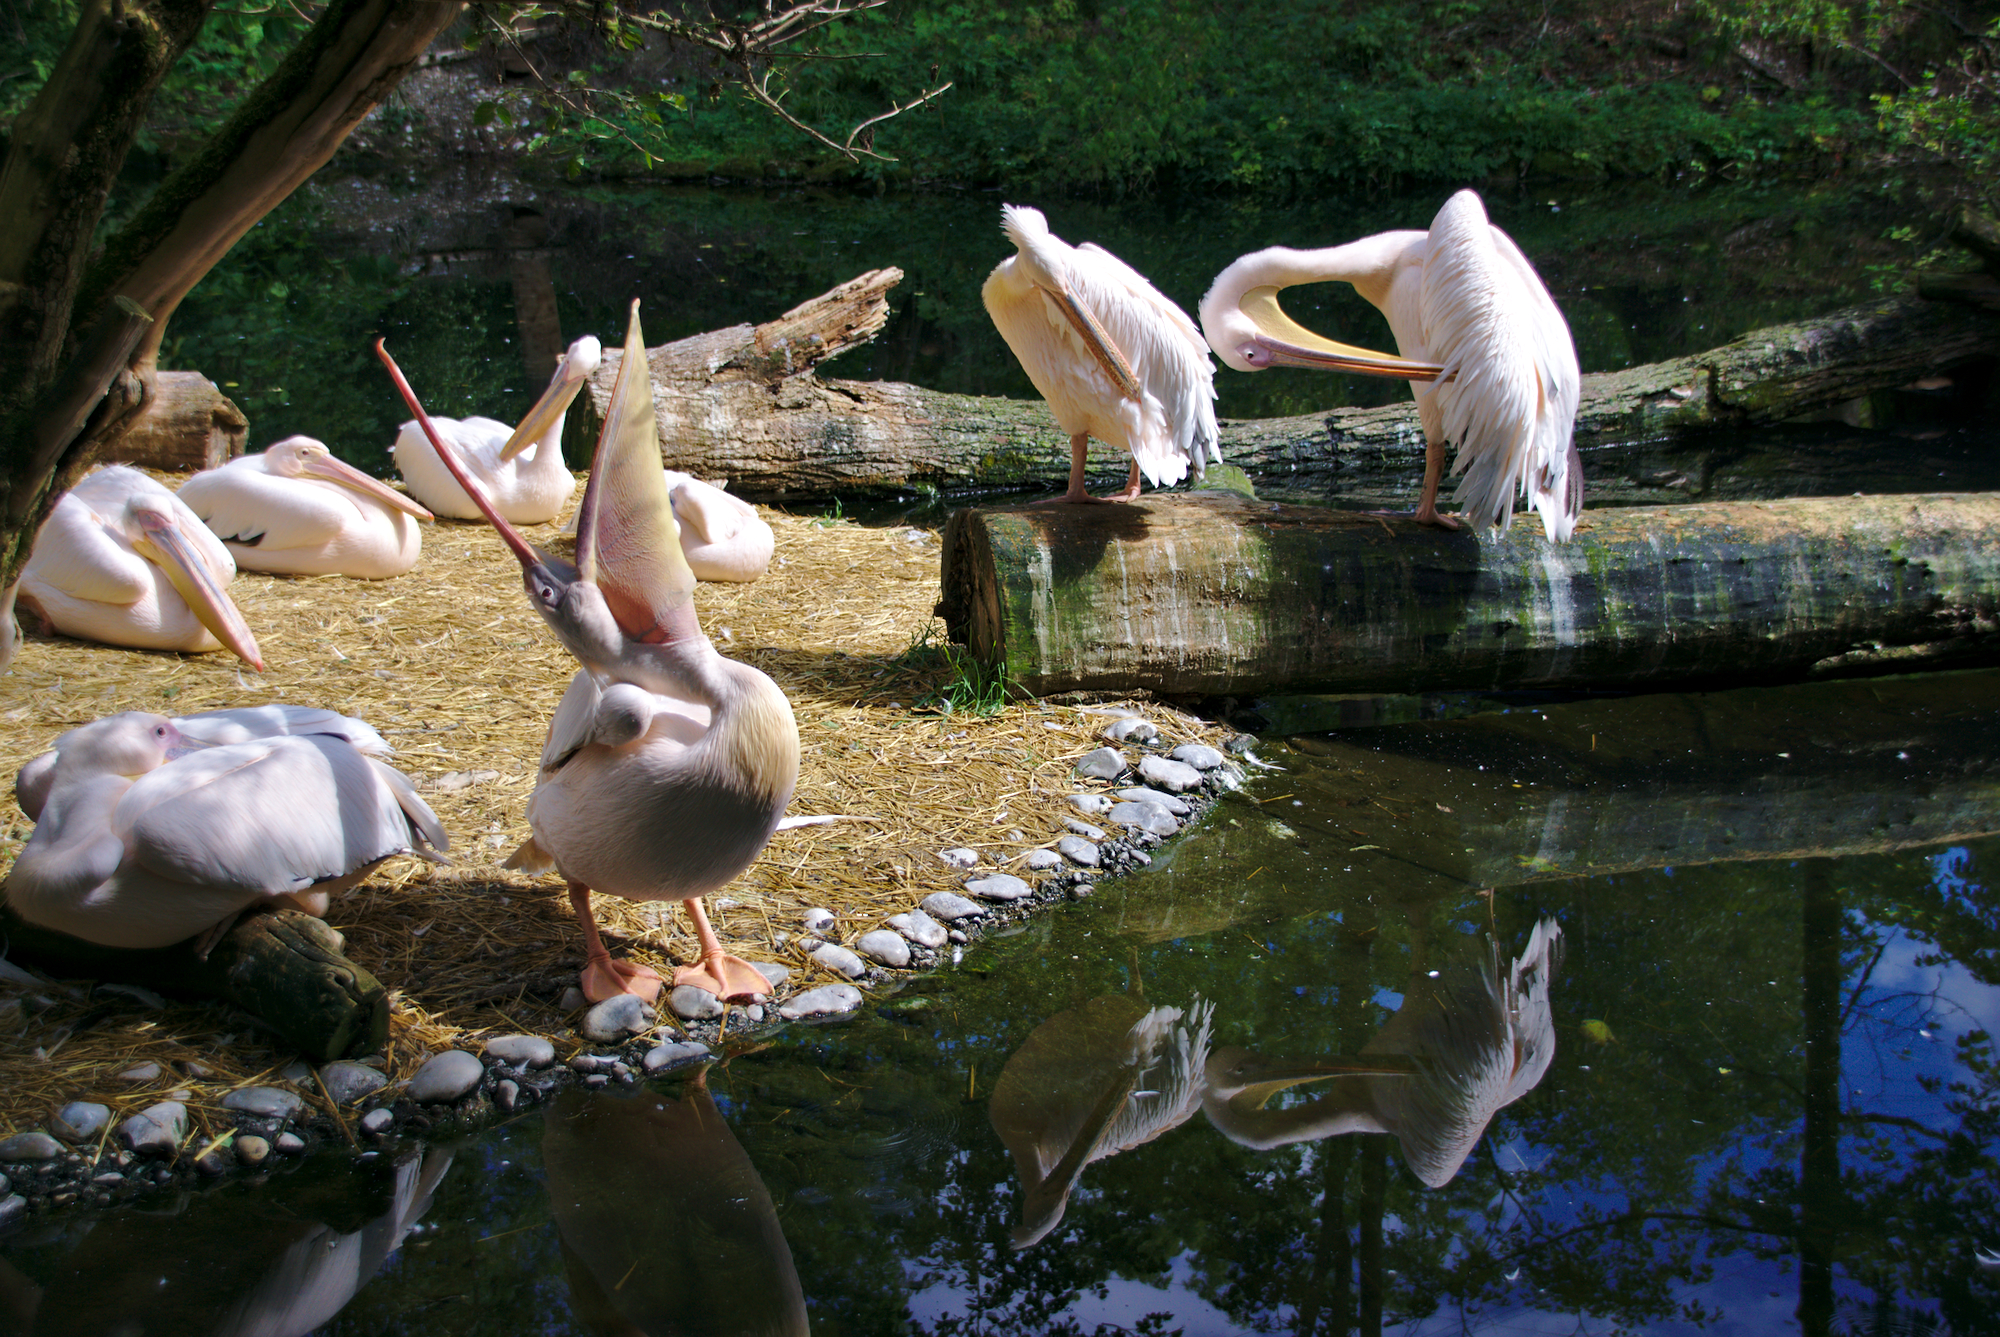
water, nature, bird, white, animal, pelican, seabird, pond, wildlife, zoo, reflection, fauna, water bird, mnchnerzoo, mnchnertierpark